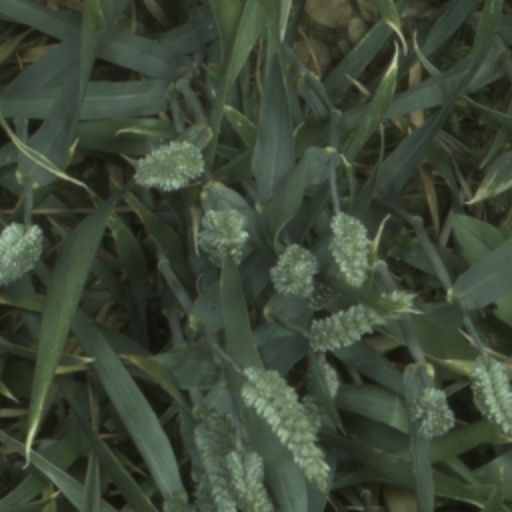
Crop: wheat